2014 FIBA Africa Clubs Champions Cup

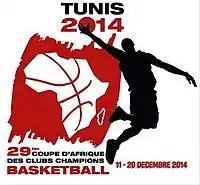
Official tournament logo

The 2014 FIBA Africa Basketball Club Championship (29th edition), was an international basketball tournament held in La Goulette, Tunisia from December 11 to 20, 2014. The tournament, organized by FIBA Africa and hosted by Club Africain was contested by 11 clubs split into 2 groups of six, the top four of each group qualifying for the knock-out stage, quarter, semi-finals and final.